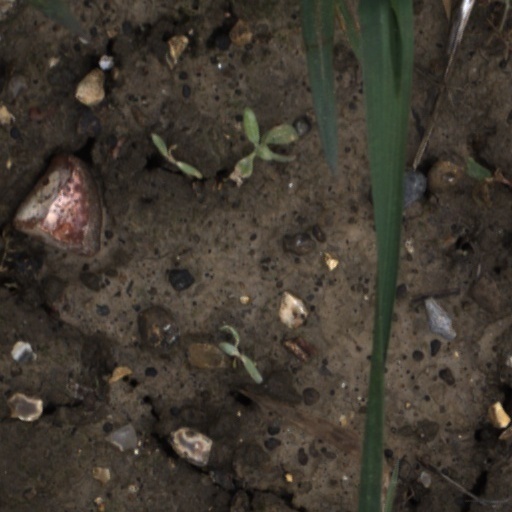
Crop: wheat